It's Like, You Know...

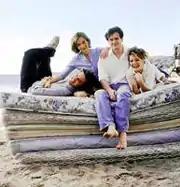
Cast of the show

It's Like, You Know... is an American sitcom television series broadcast by ABC. It starred Steven Eckholdt, Chris Eigeman, Evan Handler, A. J. Langer, and Jennifer Grey, and depicted life in Los Angeles as viewed through the eyes of Eigeman's character, a diehard New Yorker named Arthur Garment. The series aired for two seasons, from March 24, 1999, until January 5, 2000.